Englewood Cliffs, New Jersey

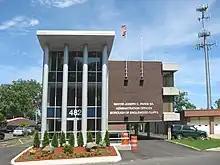
Englewood Cliffs borough administration office building, in 2017 the words "Mayor Joseph C. Parisi Sr." would be removed by then mayor Mario Kranjac.

Englewood Cliffs is governed under the borough form of New Jersey municipal government, which is used in 218 municipalities (of the 564) statewide, making it the most common form of government in New Jersey. The governing body is comprised of a mayor and a borough council, with all positions elected at-large on a partisan basis as part of the November general election. A mayor is elected directly by the voters to a four-year term of office. The borough council includes six members elected to serve three-year terms on a staggered basis, with two seats coming up for election each year in a three-year cycle. The borough form of government used by Englewood Cliffs is a "weak mayor / strong council" government in which council members act as the legislative body with the mayor presiding at meetings and voting only in the event of a tie. The mayor can veto ordinances subject to an override by a two-thirds majority vote of the council. The mayor makes committee and liaison assignments for council members, and most appointments are made by the mayor with the advice and consent of the council.